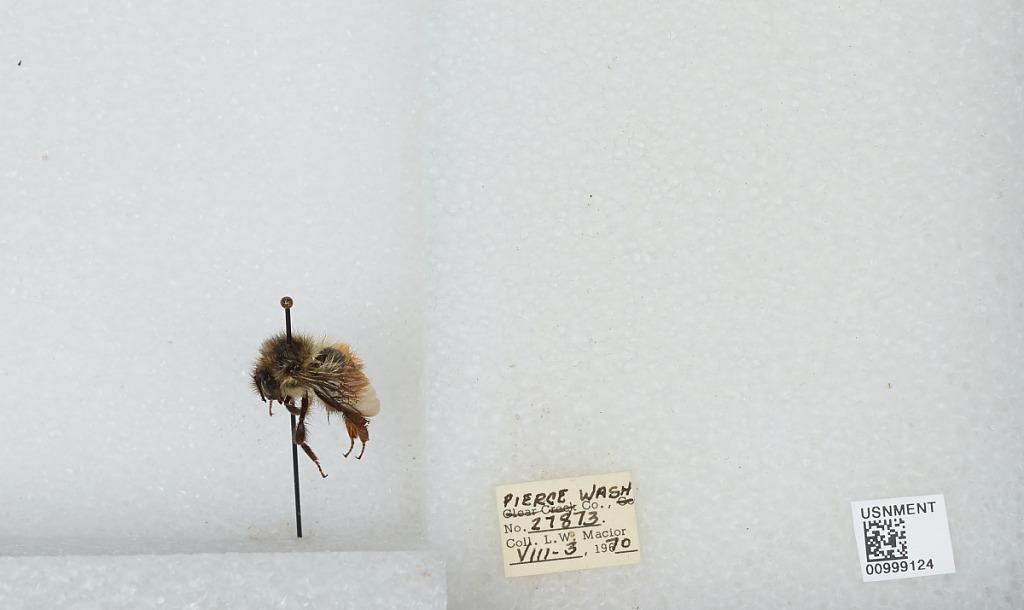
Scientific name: Bombus (Pyrobombus) melanopygus Nylander
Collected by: L. Macior
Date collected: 1970-8-3
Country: United States
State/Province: Washington
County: Pierce
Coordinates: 47.05, -122.12